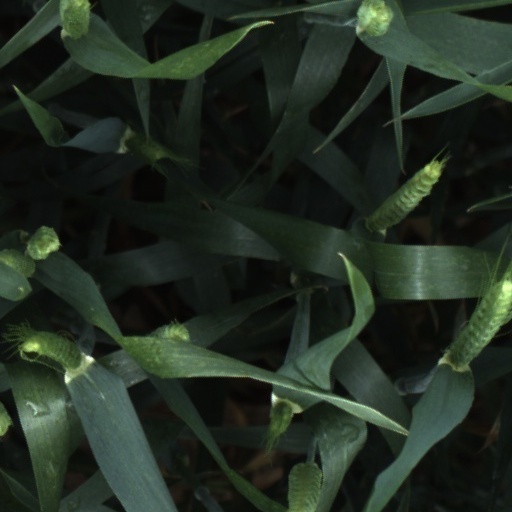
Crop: wheat